Moravian star

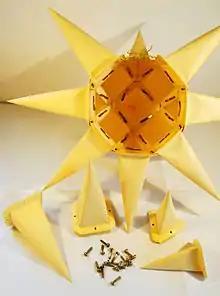
A Moravian star half assembled

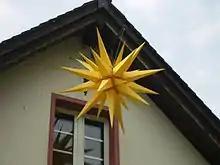
A completed Moravian star hanging by a church

A Moravian star is an illuminated decoration used during the Christian liturgical seasons of Advent, Christmas, and Epiphany representing the Star of Bethlehem pointing towards the infant Jesus. The Moravian Church teaches: